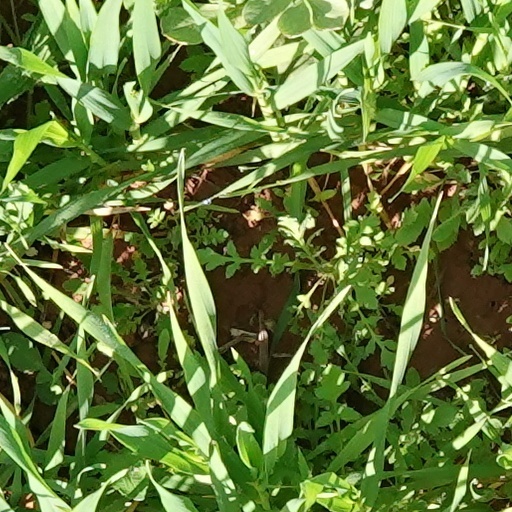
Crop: wheat